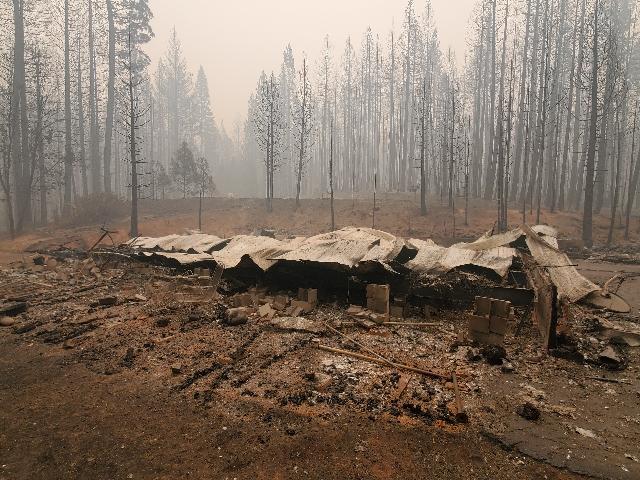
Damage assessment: destroyed